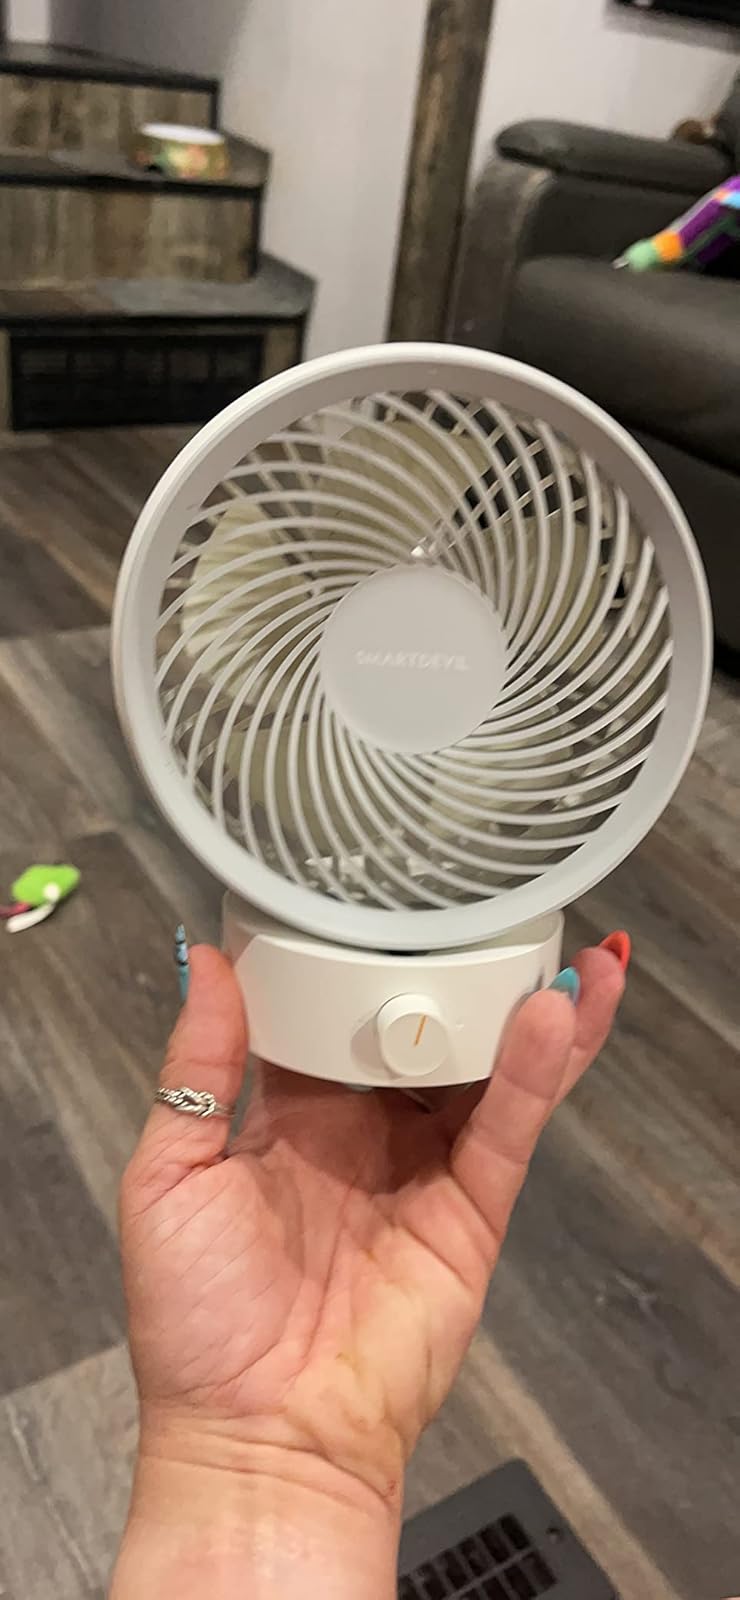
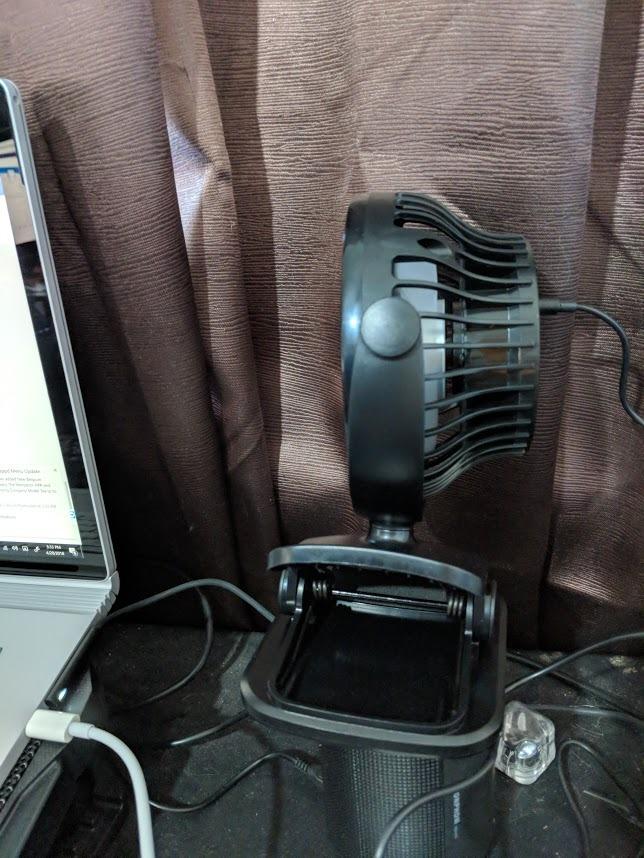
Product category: fan
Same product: no